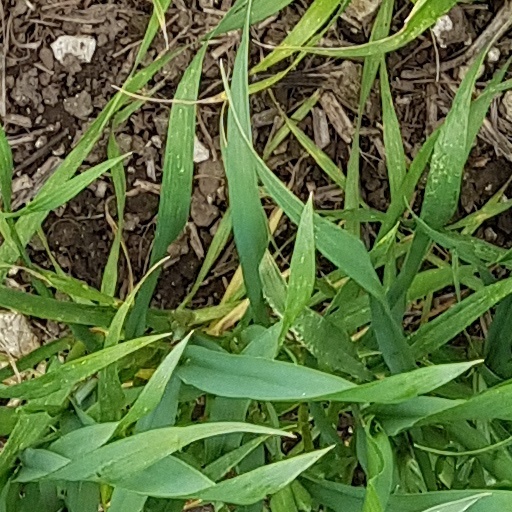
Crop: wheat